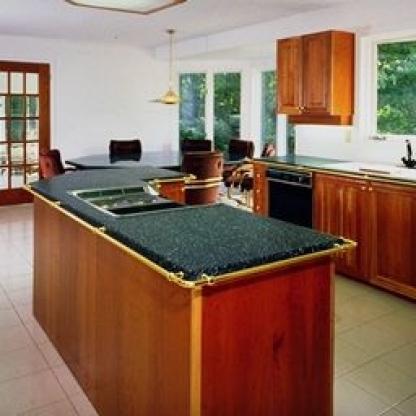
Scene: Indoor